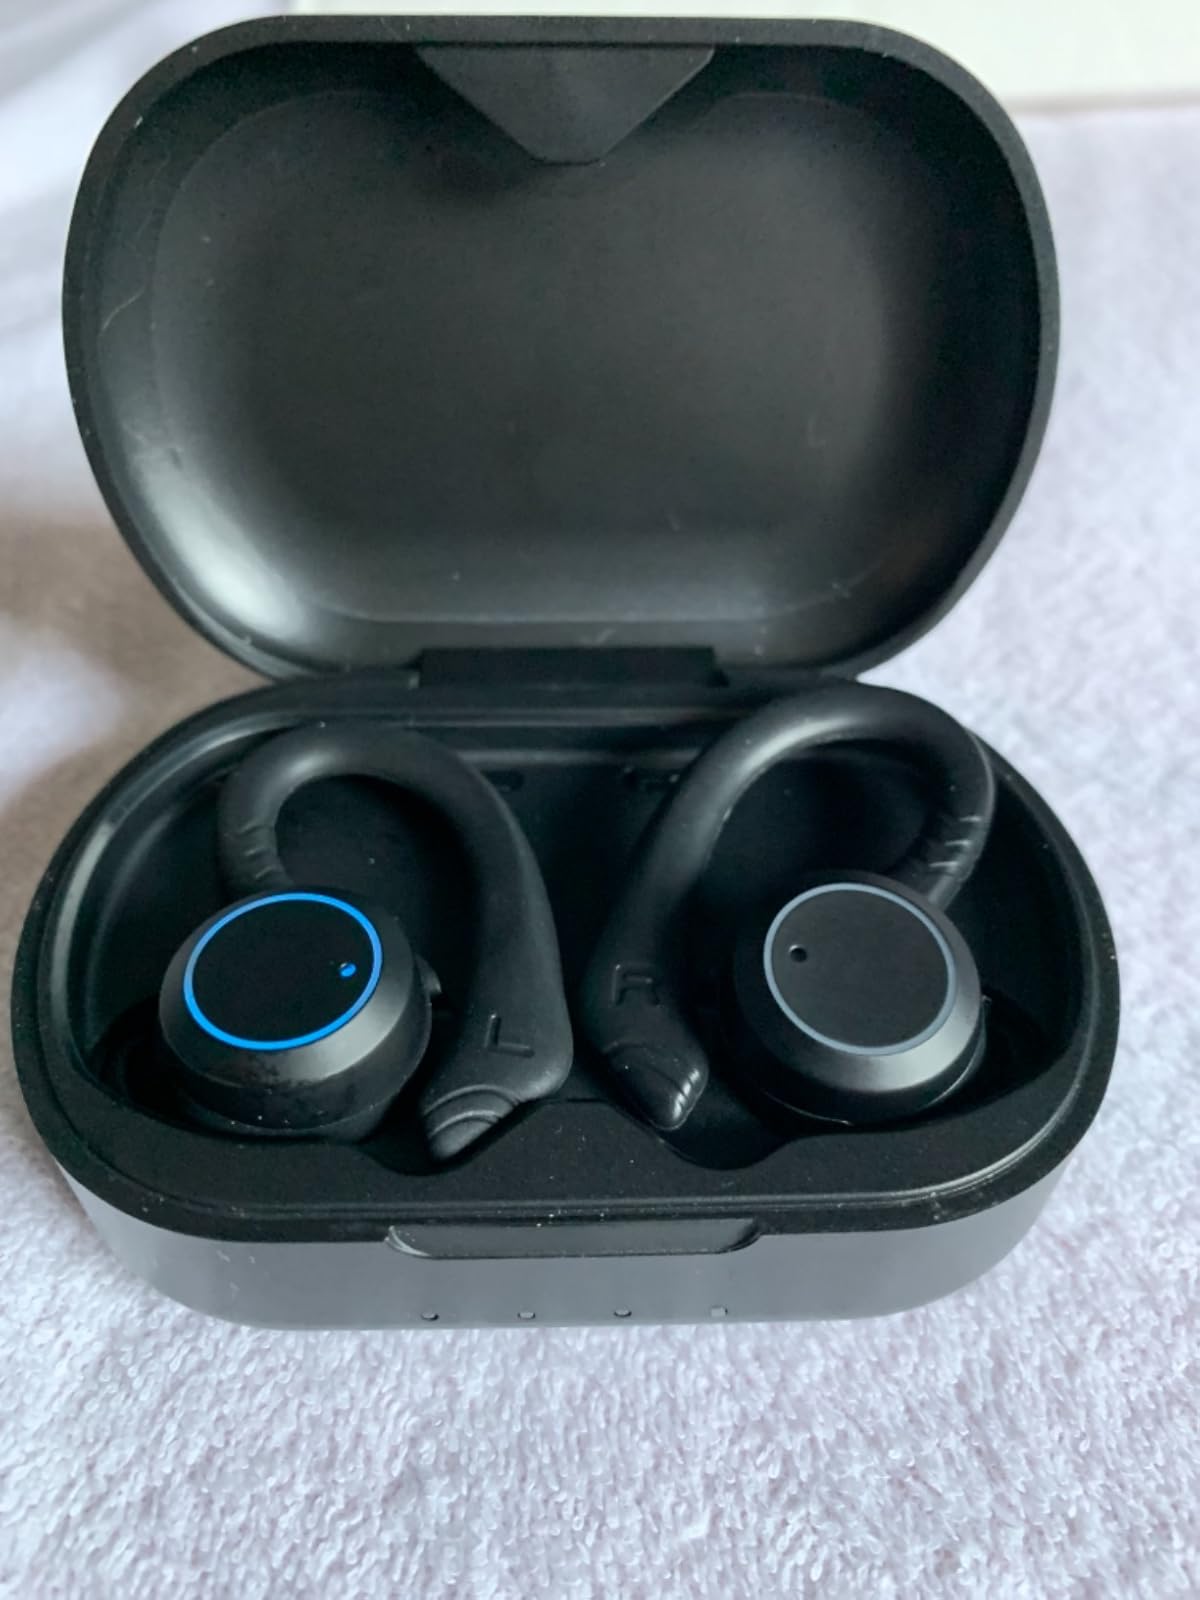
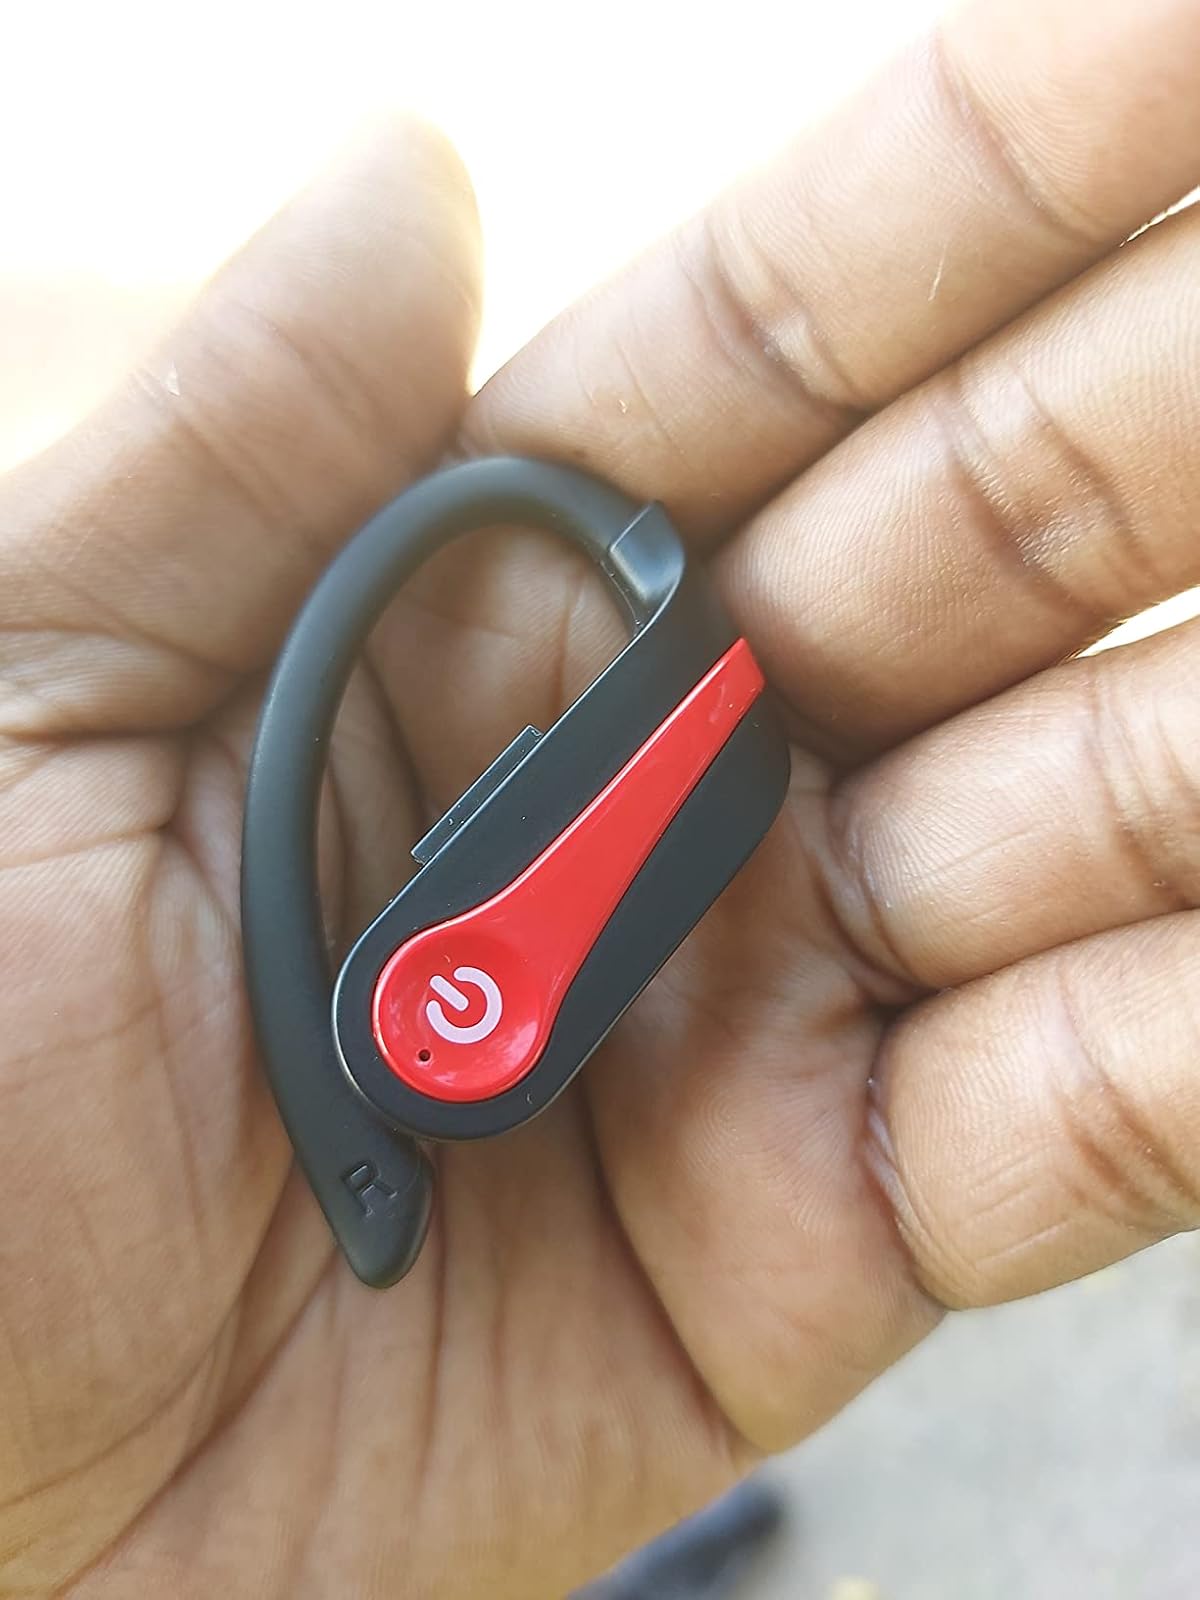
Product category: earbuds
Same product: no